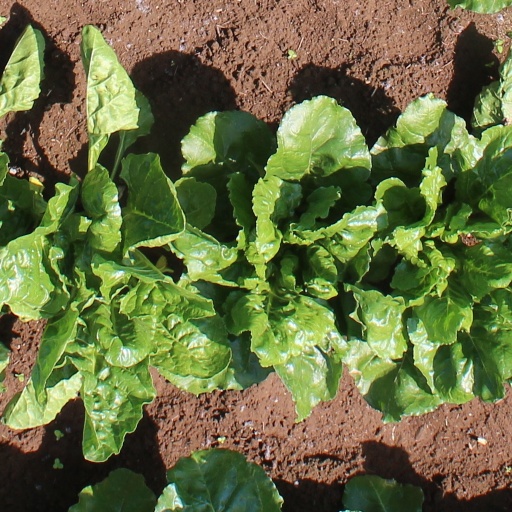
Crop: sugar beet